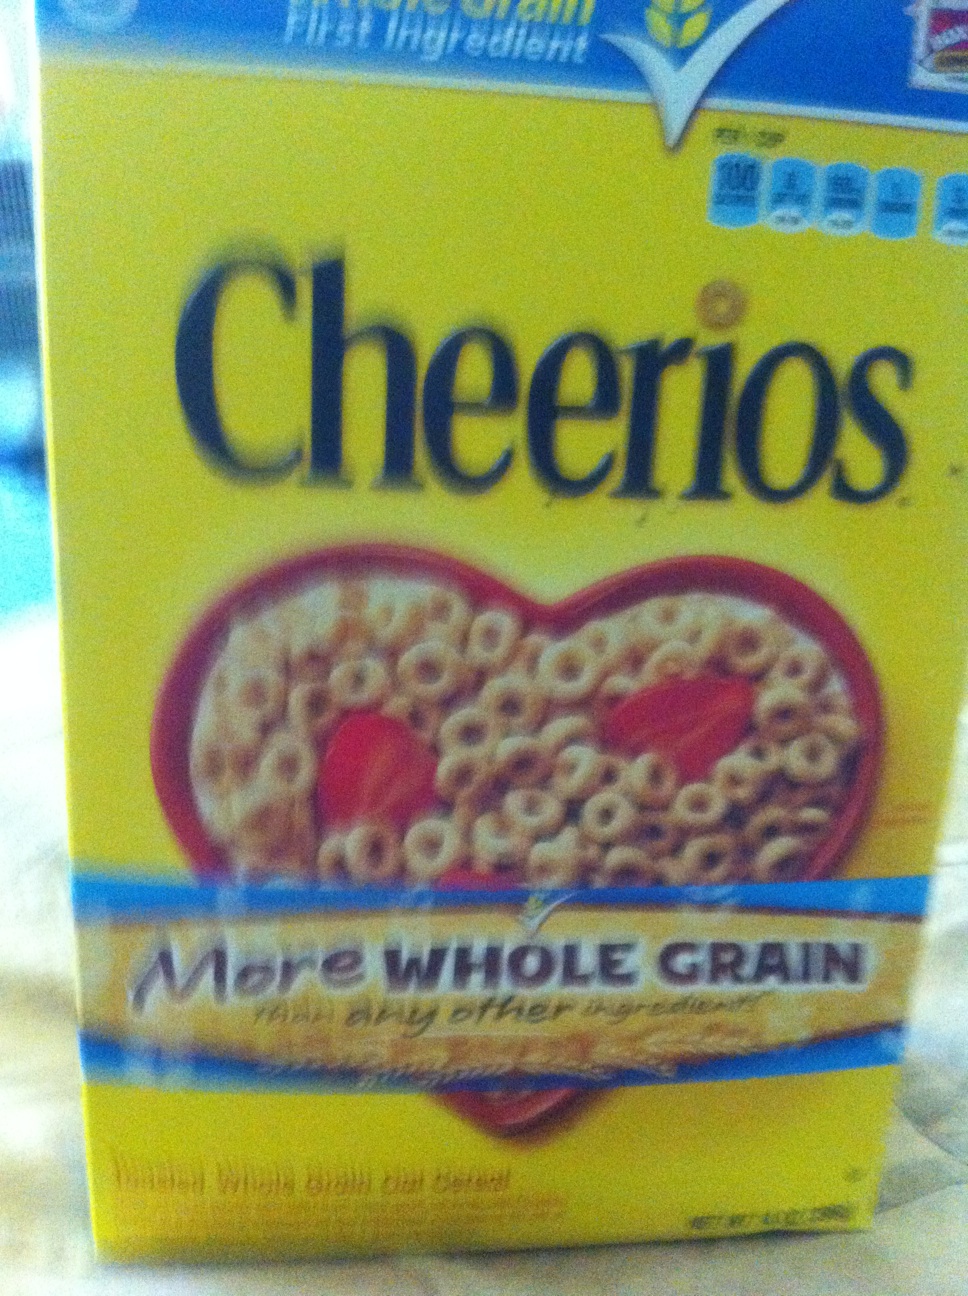Question: Kind of cereal?
Answer: cheerios